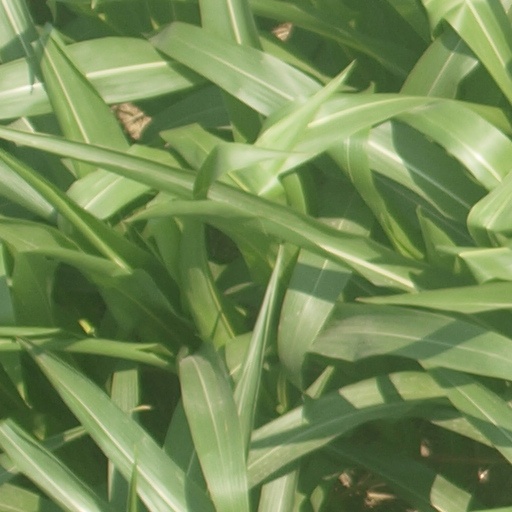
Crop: maize; corn